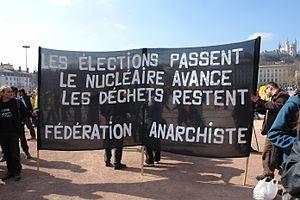
Manifestation contre l'EPR, Lyon, 17 mars 2007, place Bellecour. Banderole de la fédération anarchiste.
L'extrême gauche désigne une catégorie politique aux contours relatifs. Ainsi, ce terme peut qualifier des courants révolutionnaires visant à abolir le capitalisme tels que les organisations marxistes ou anarchistes, voire certains courants socialistes ou écologistes.
L'extrême gauche en France désigne les organisations et les sensibilités politiques françaises considérées comme les plus à gauche du spectre politique. Historiquement, l'extrême-gauche rassemble la gauche révolutionnaire, par opposition à la gauche réformiste représentée par le PCF et la SFIO. Les révolutionnaires luttent pour l'abolition du capitalisme et l'instauration d'une société égalitaire. L'extrême-gauche en France rassemble aujourd'hui principalement des marxistes, des autonomes, des anarchistes, des antifascistes, ainsi que des militants luttant pour la décroissance. Les courants politiques désignés comme d'extrême-gauche rejettent parfois cette appellation. En effet, le terme se réfère à l'origine à l'emplacement des partis dans les assemblées alors que certains courants révolutionnaires rejettent le parlementarisme.